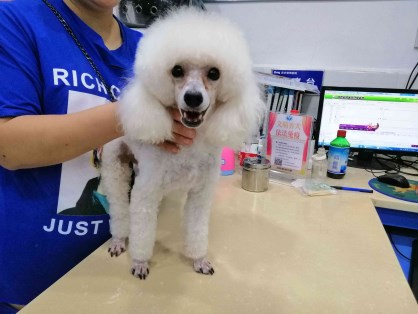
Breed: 2925-n000114-toy_poodle